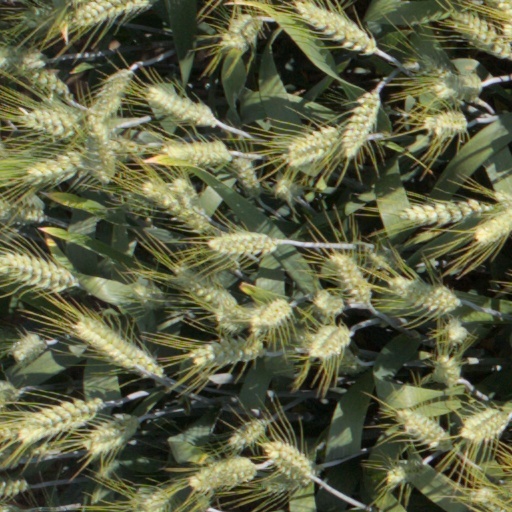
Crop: wheat